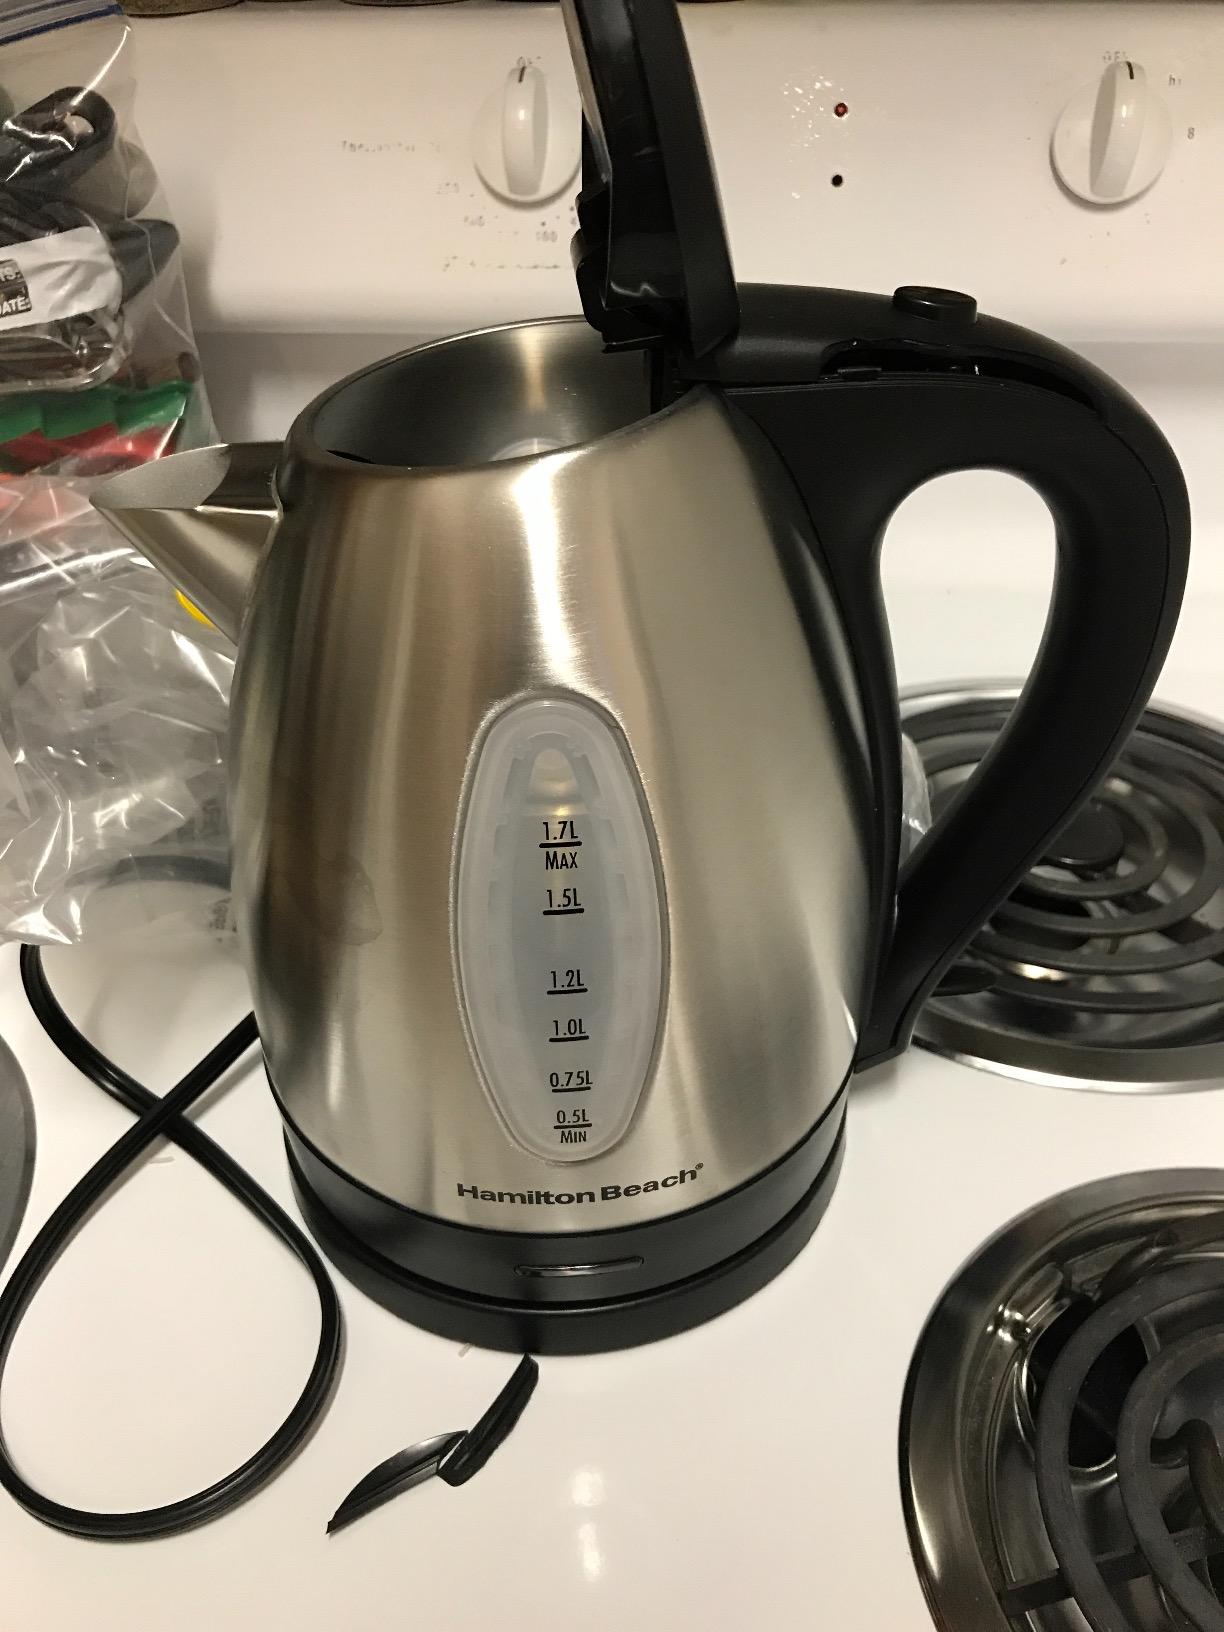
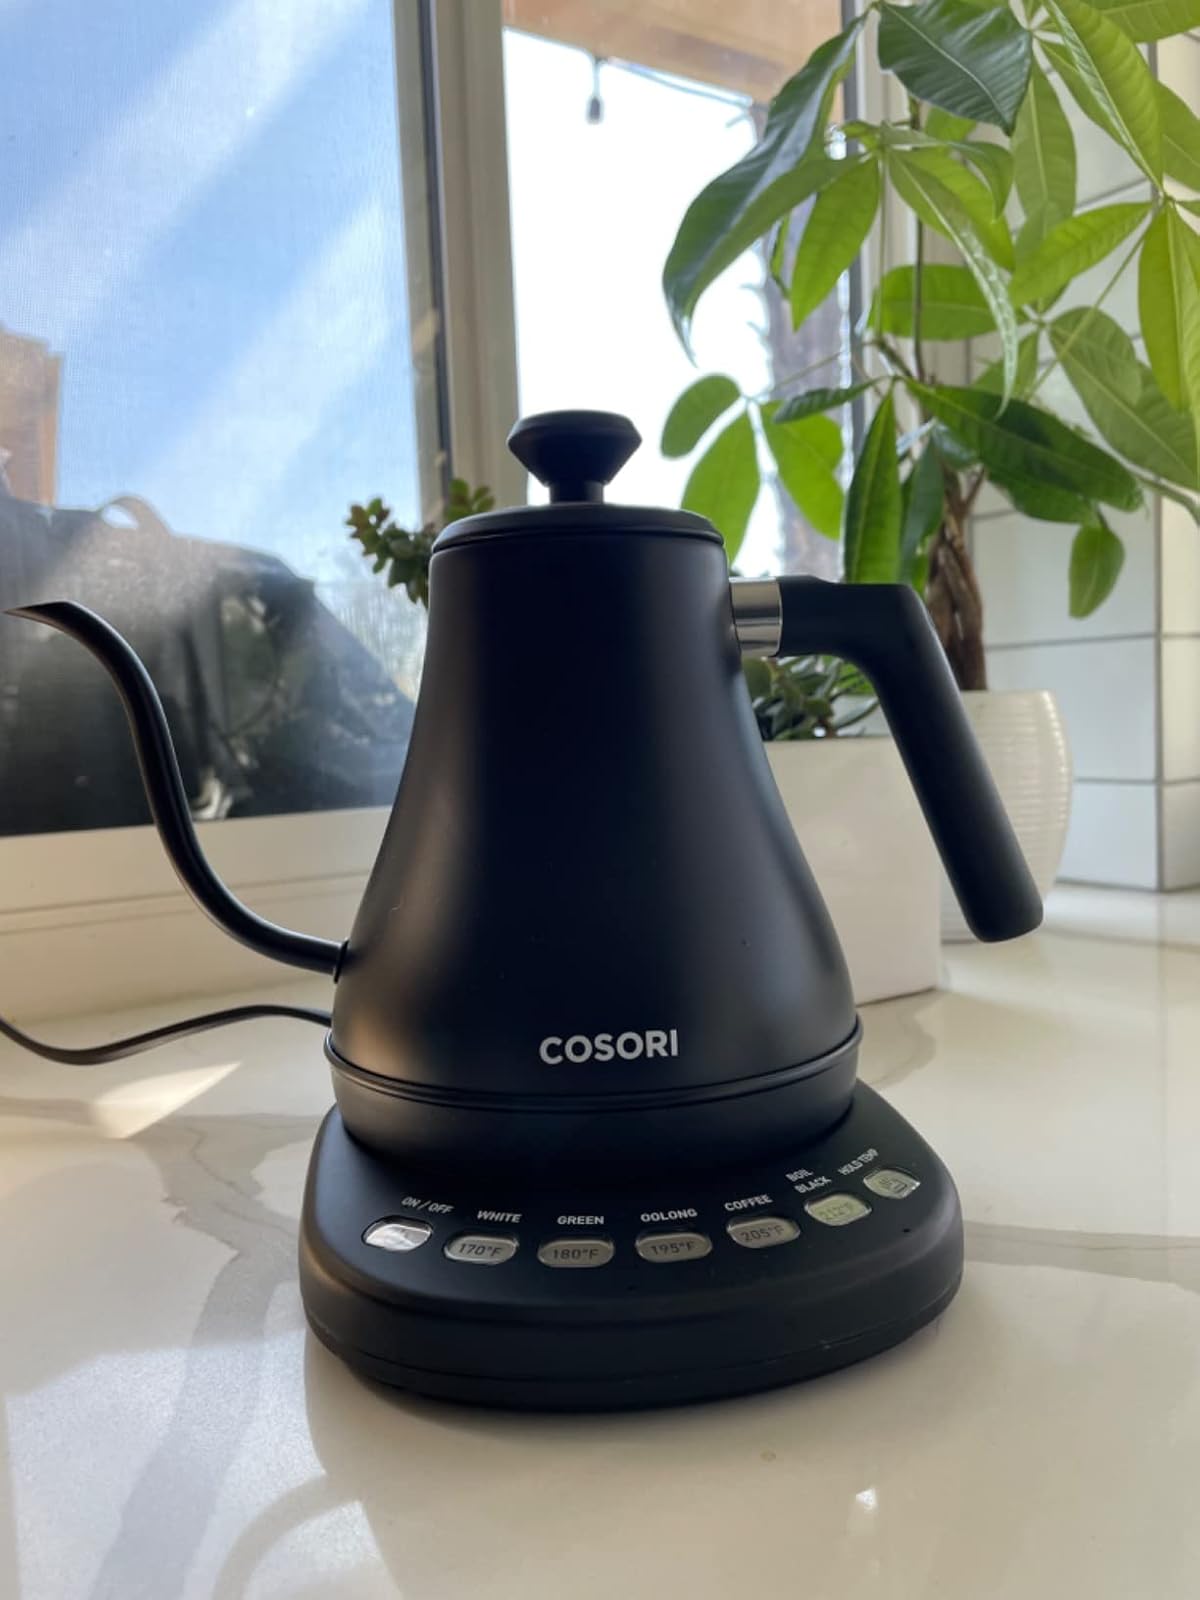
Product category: items_kettle
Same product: no